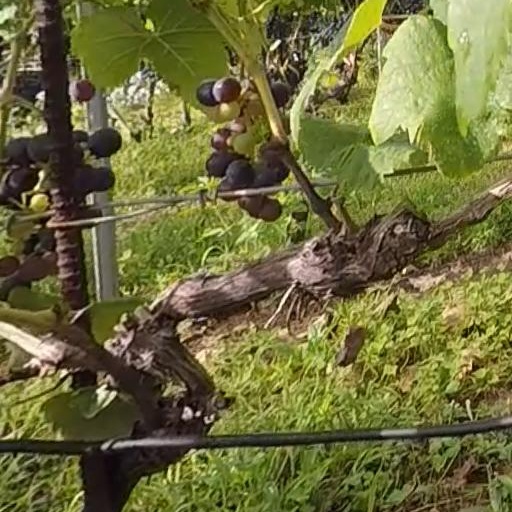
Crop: grape